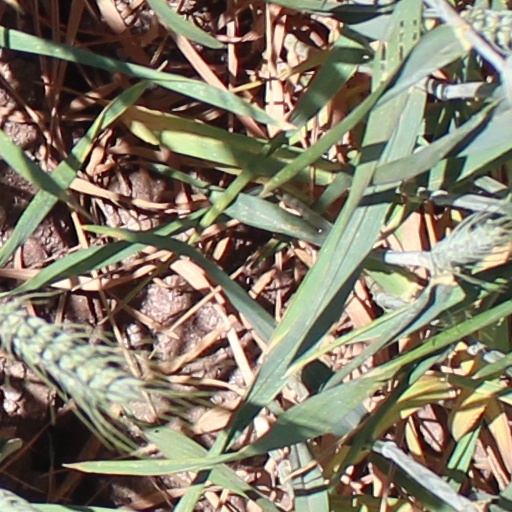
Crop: wheat